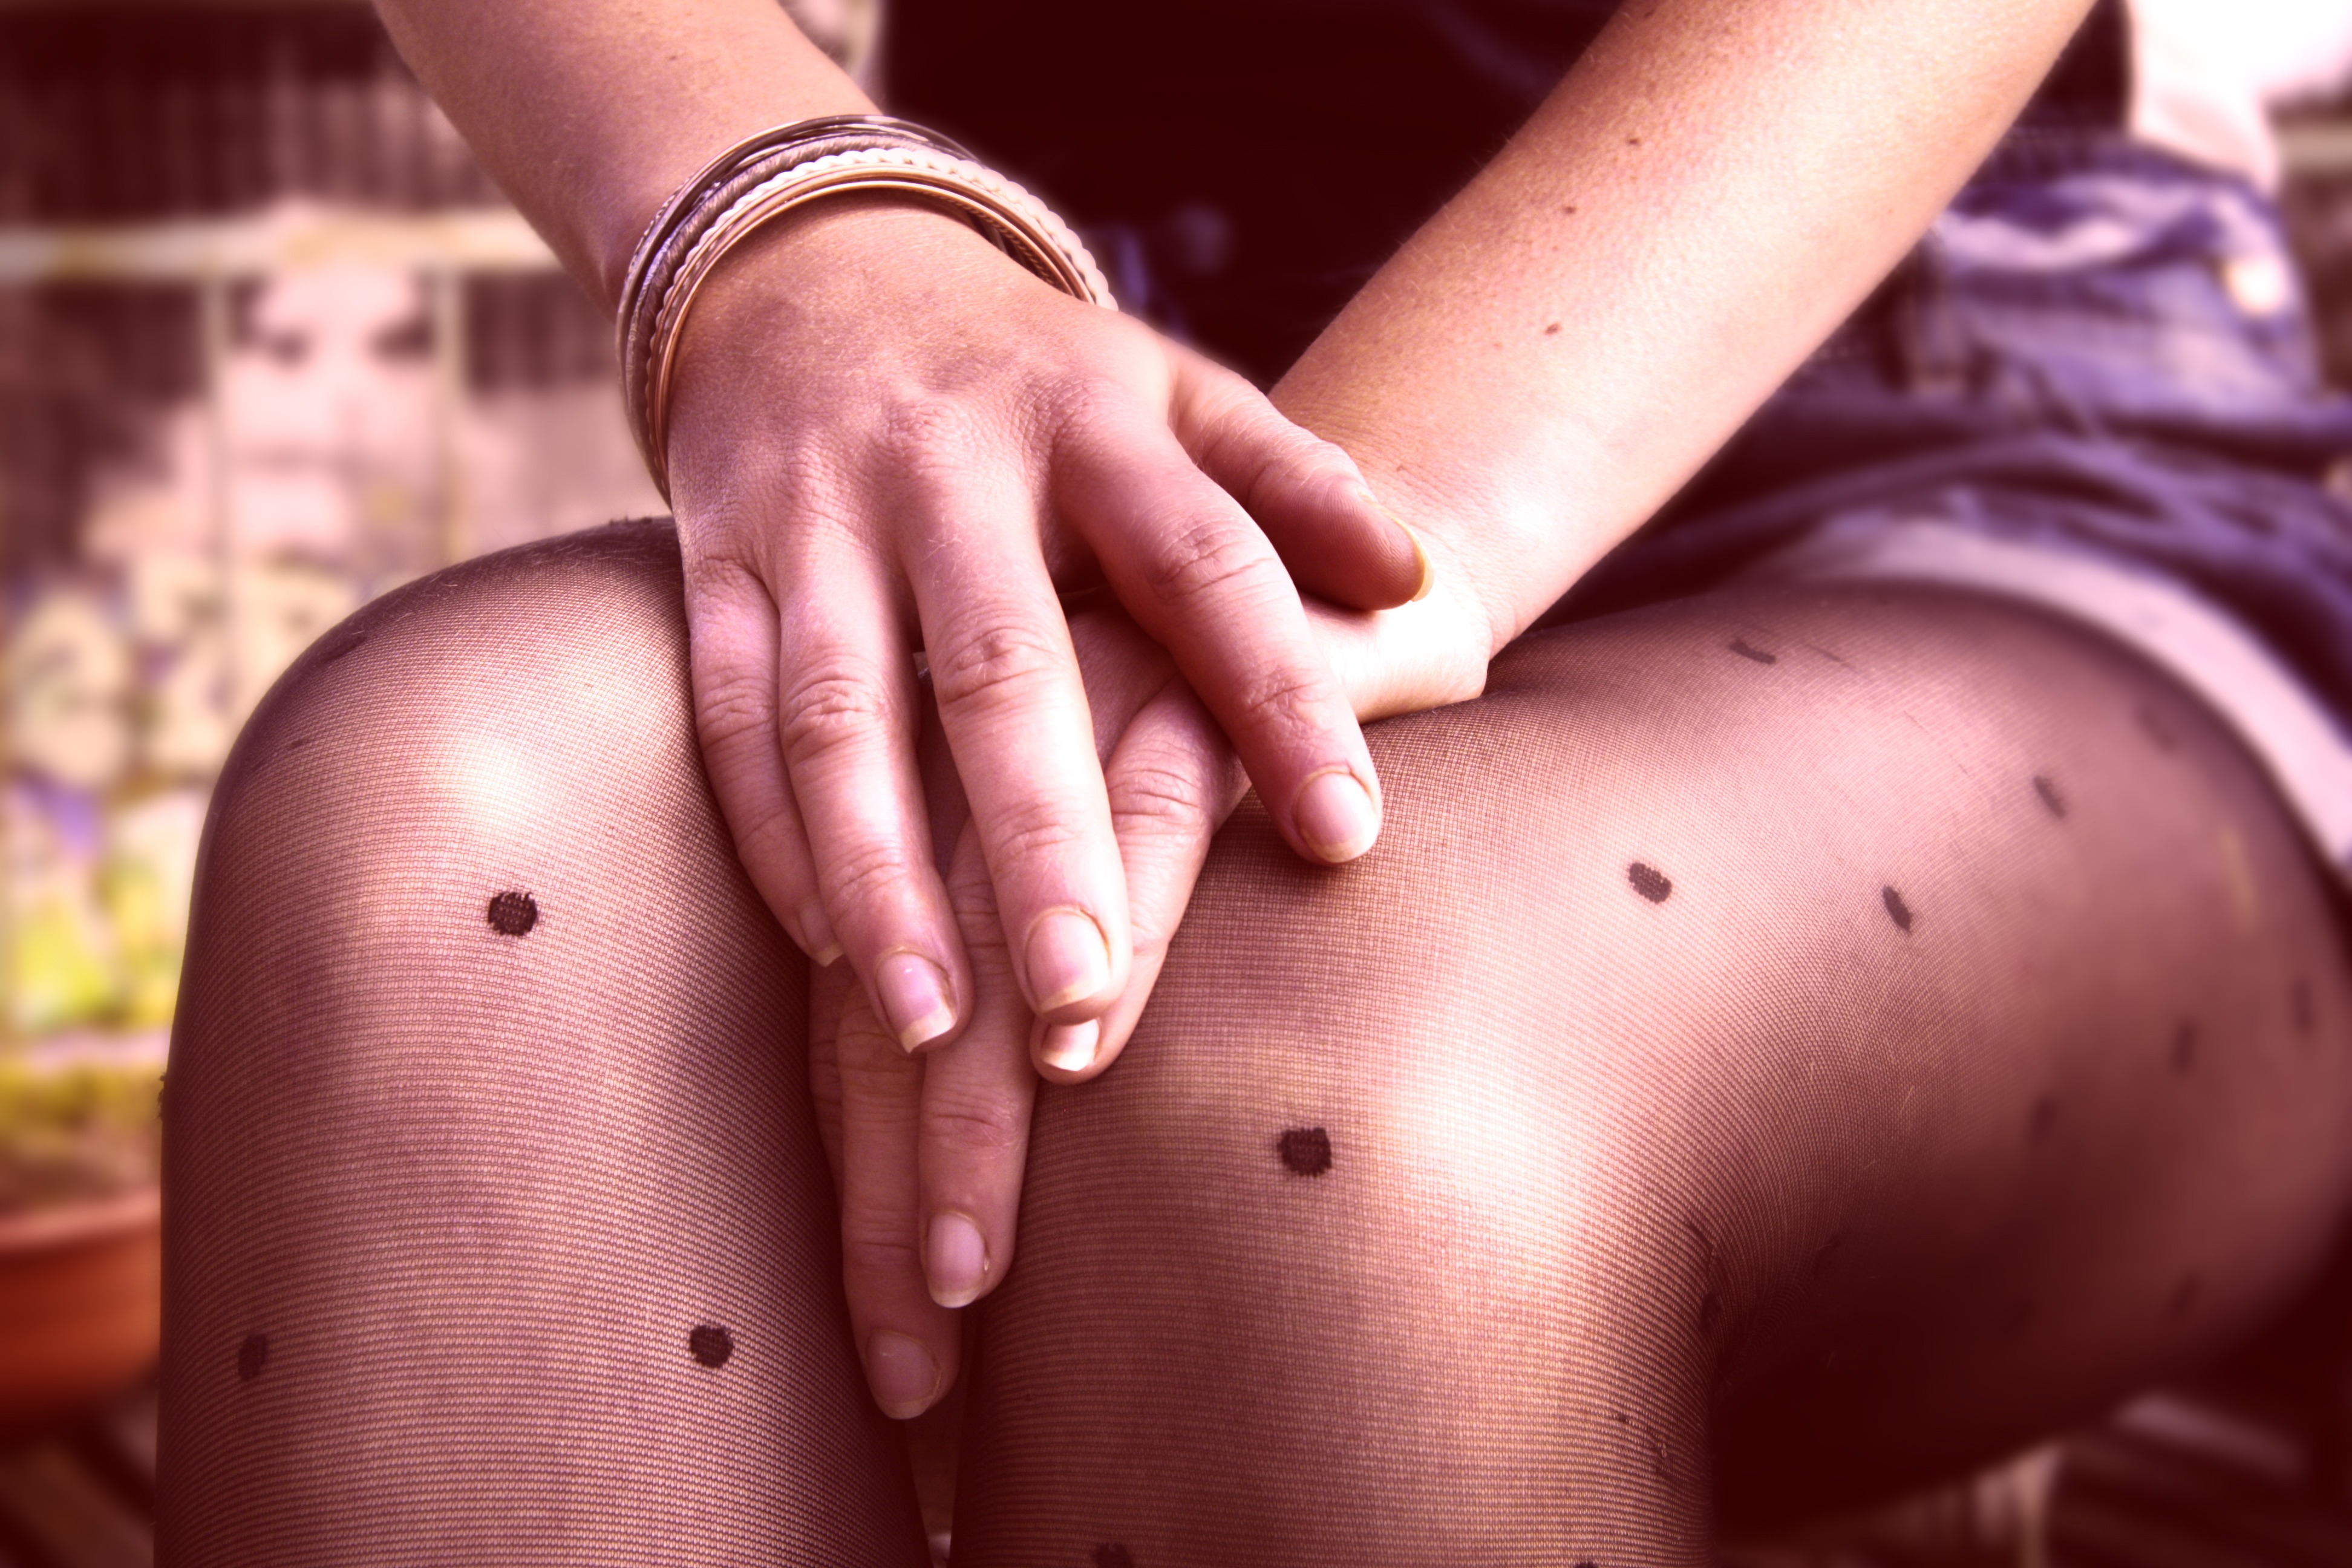
hand, girl, woman, leg, finger, foot, human, clothing, arm, muscle, mouth, chest, close up, human body, figure, legs, thigh, skin, beauty, organ, abdomen, sense, nylon